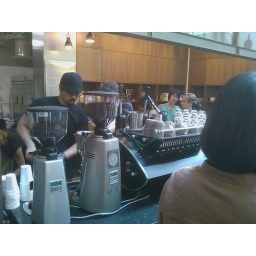
New blue bottle in ferry bldg